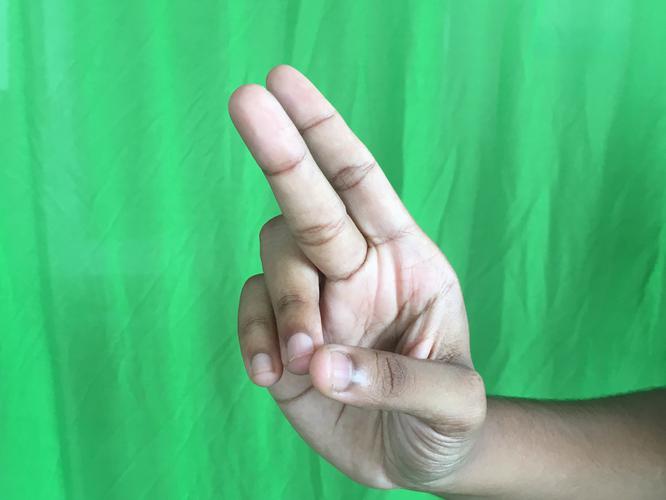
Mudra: Katrimukha
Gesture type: single_hand